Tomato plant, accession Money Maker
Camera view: vertical (180 deg); turntable rotation: 180 degrees
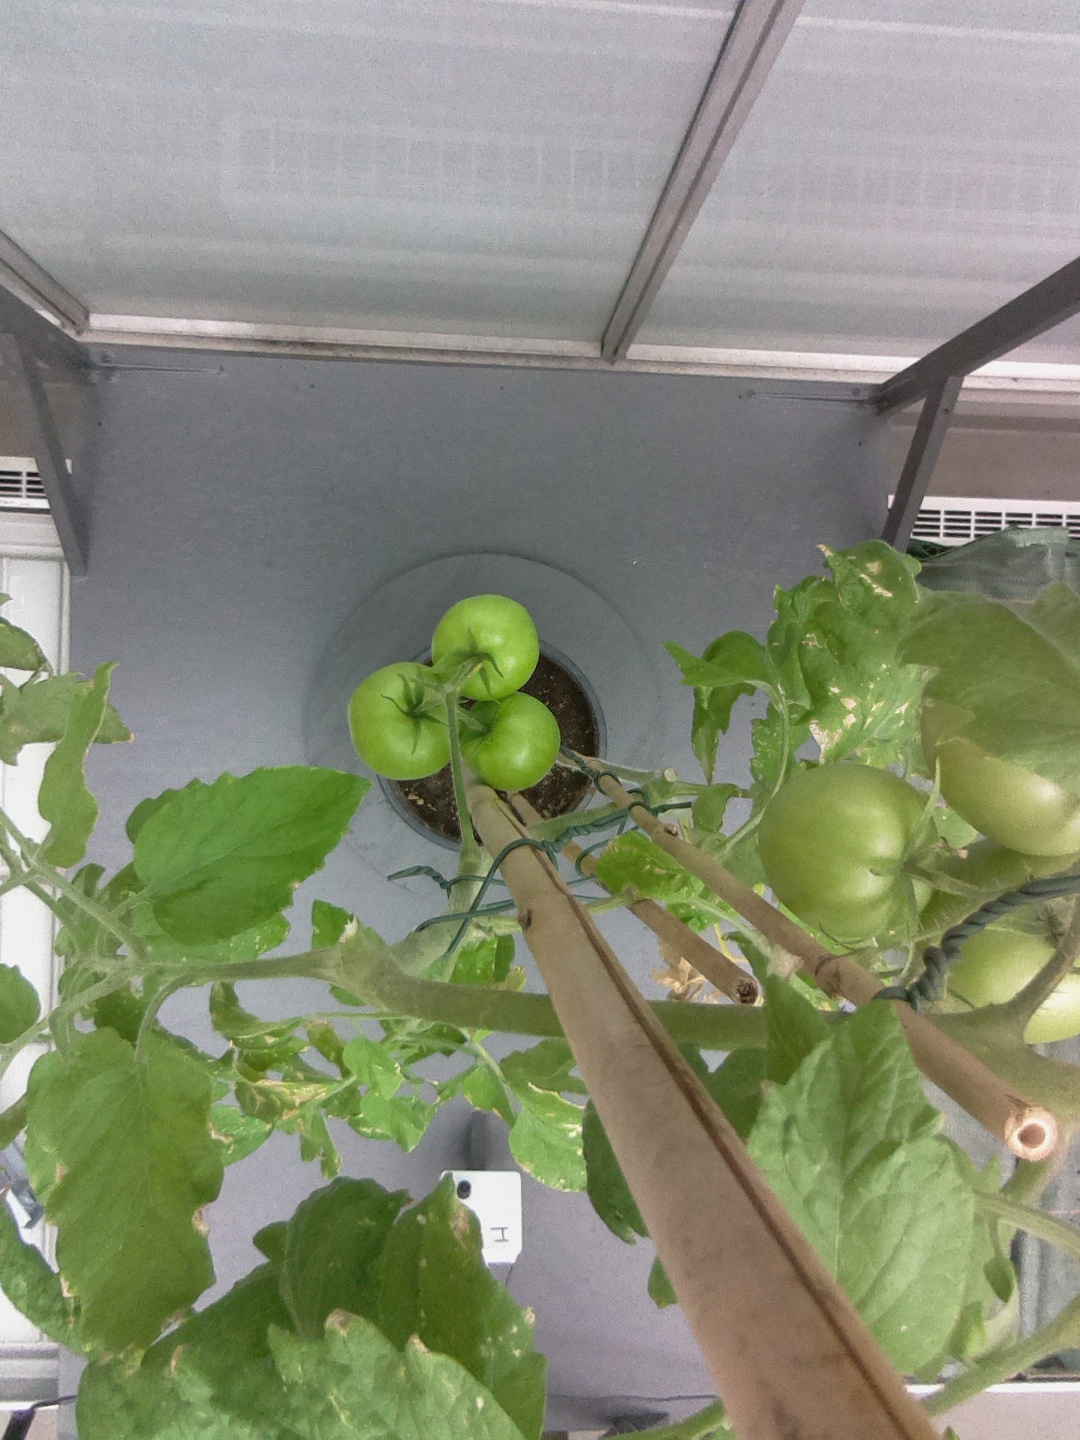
BBCH growth stage 79: 90% -100% of final fruit size